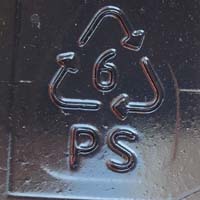
Plastic recycling code class: 6_polystyrene_PS